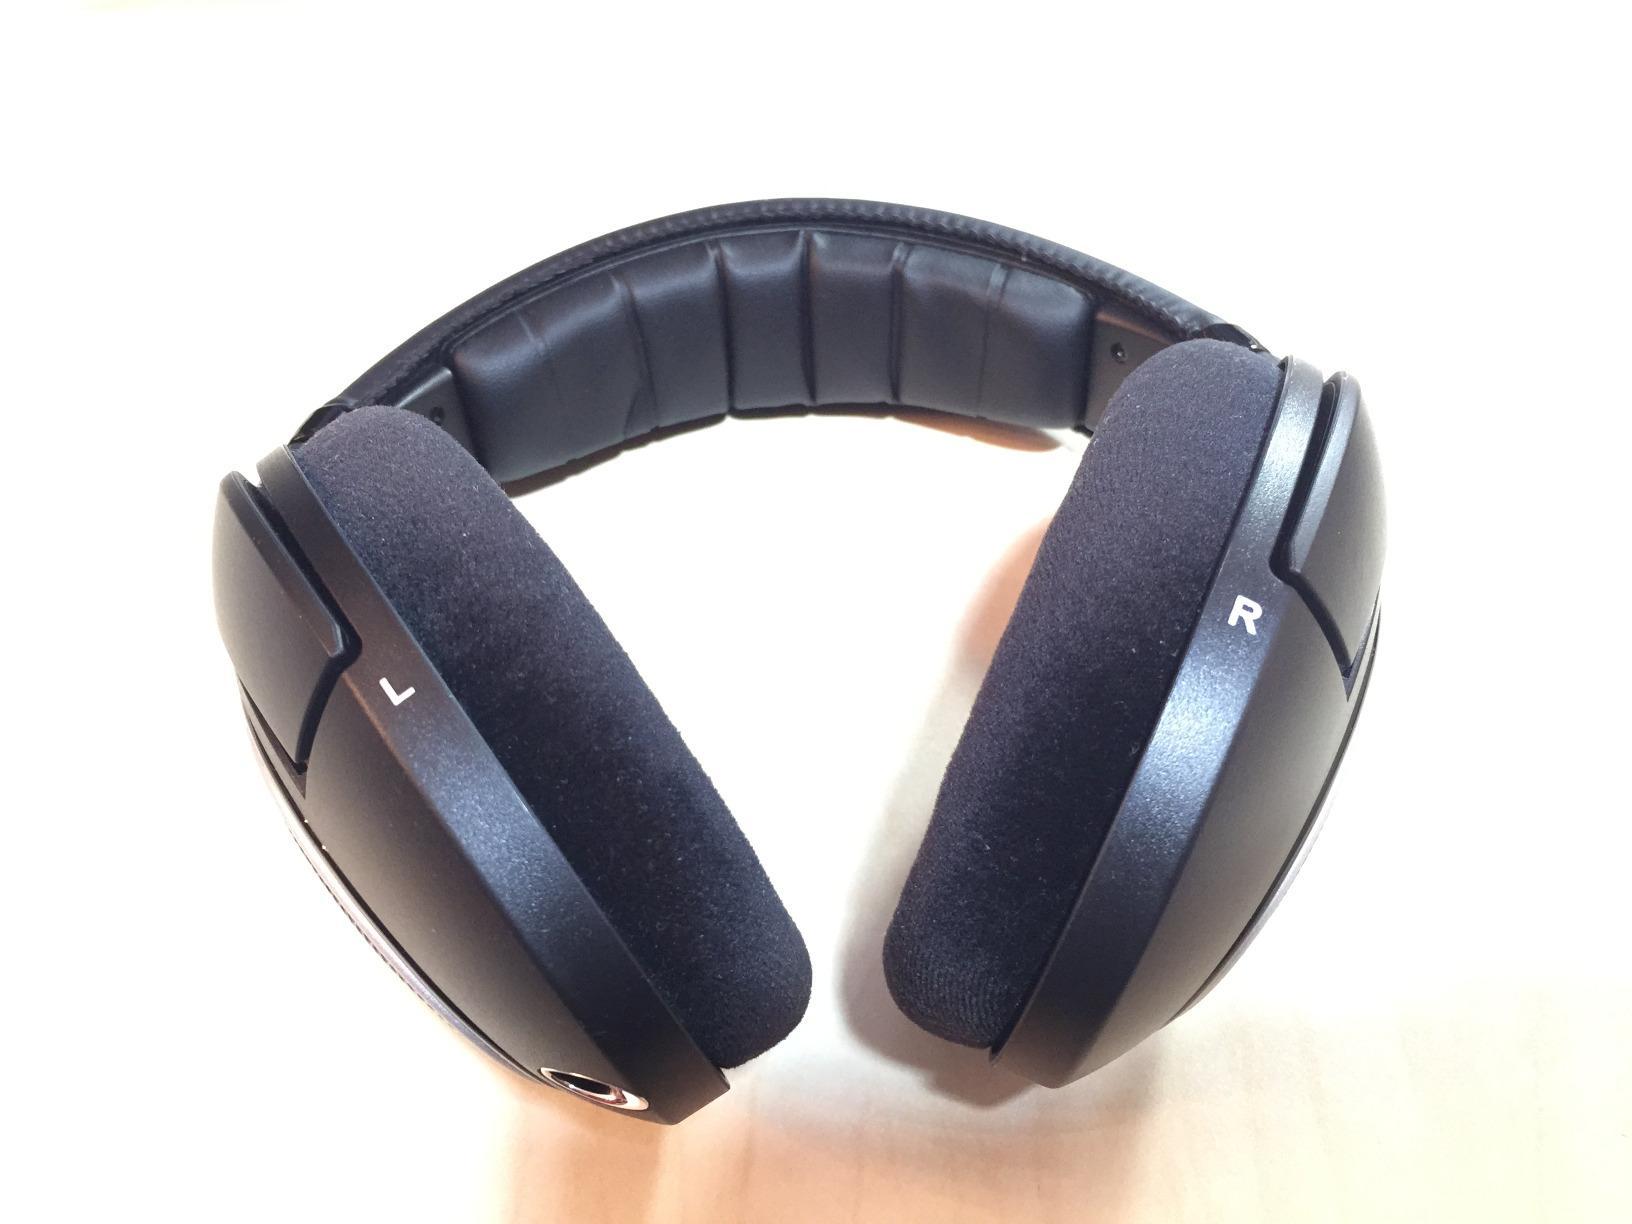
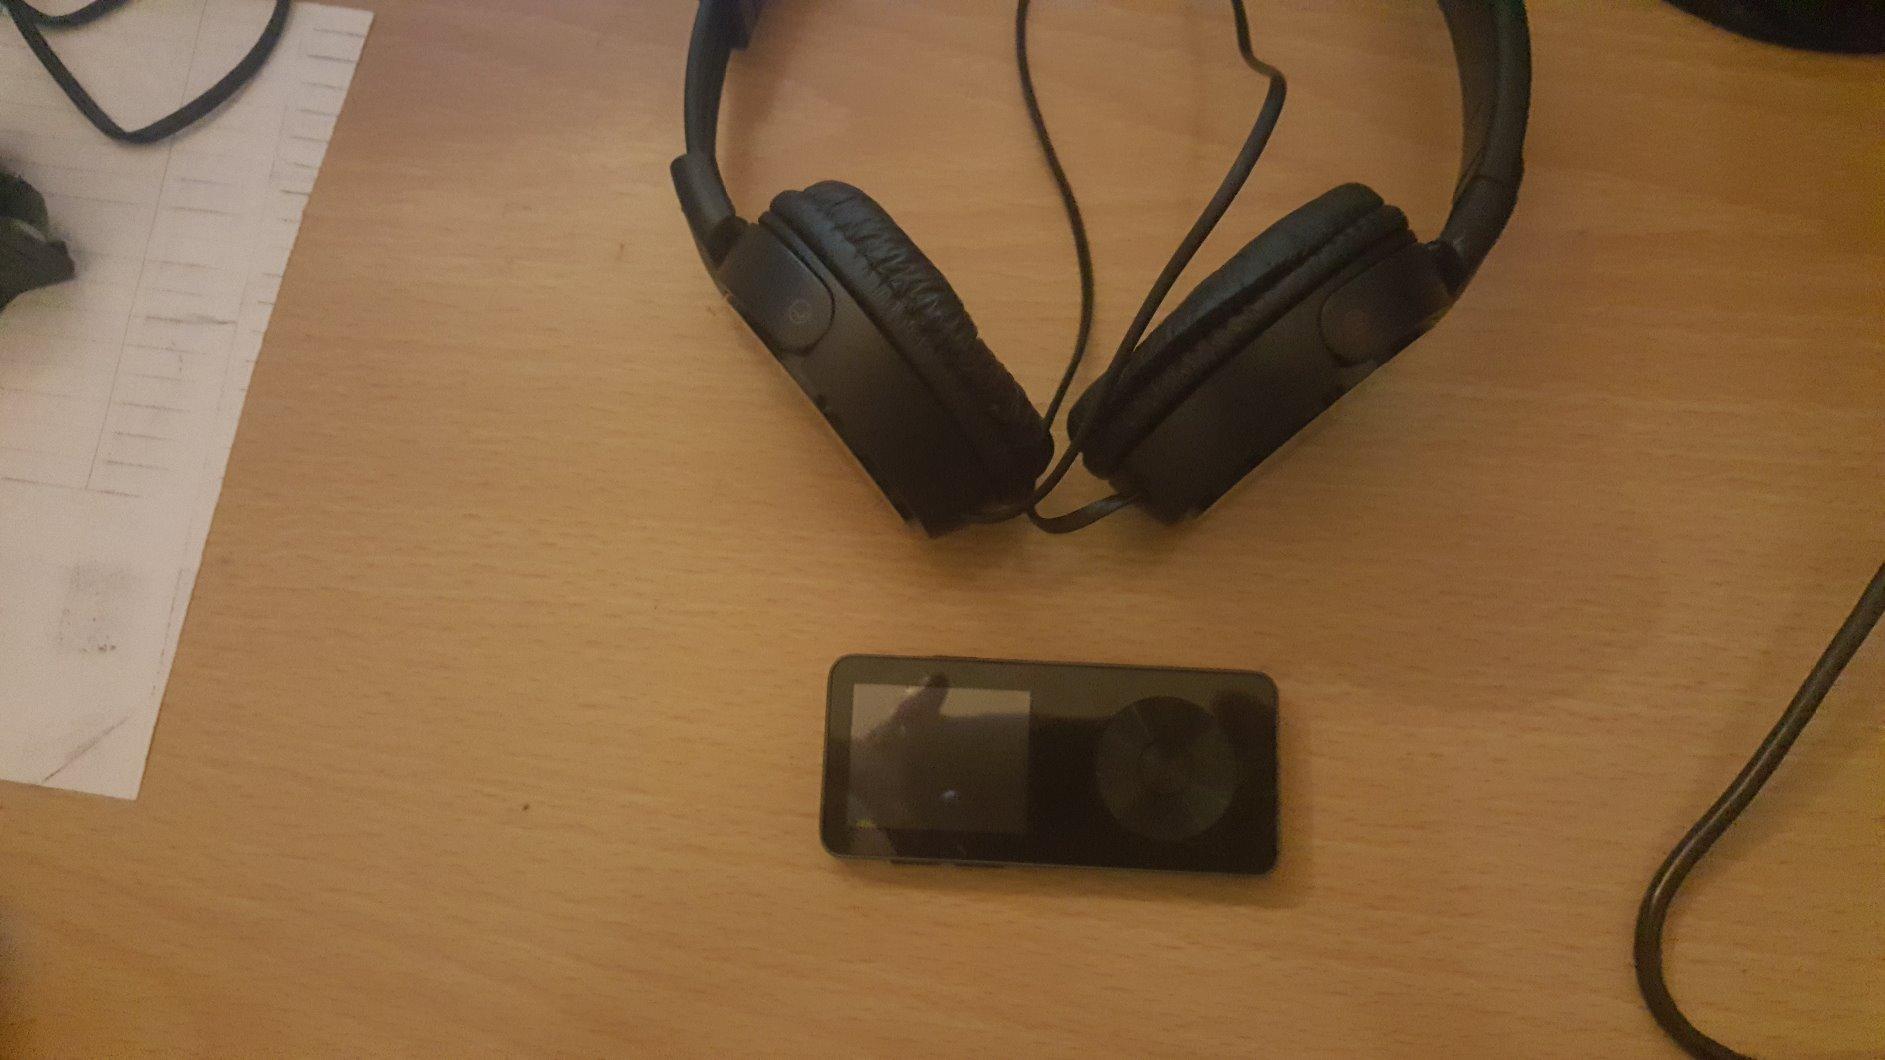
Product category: headphones
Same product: no